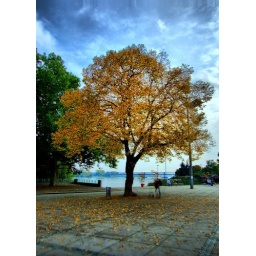
Autumn tree by the river in Mainz, Germany